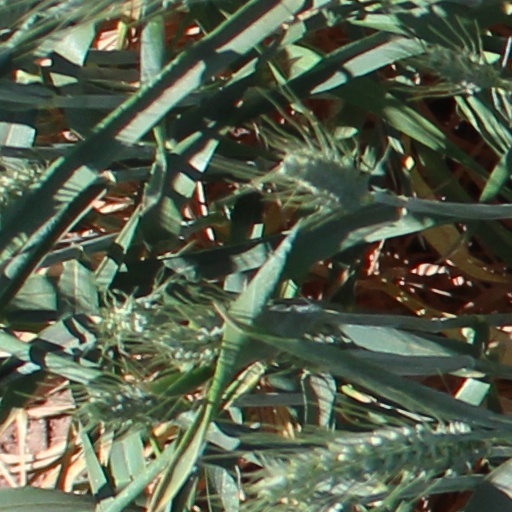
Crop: wheat